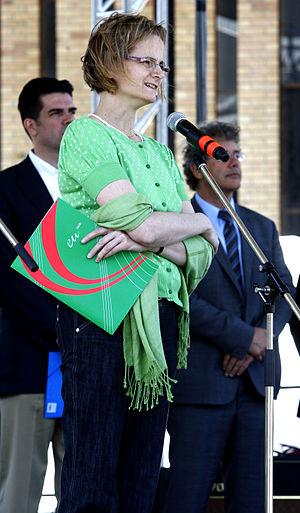
Enikő Győri, née le 17 juillet 1968 à Budapest, est une femme politique hongroise.